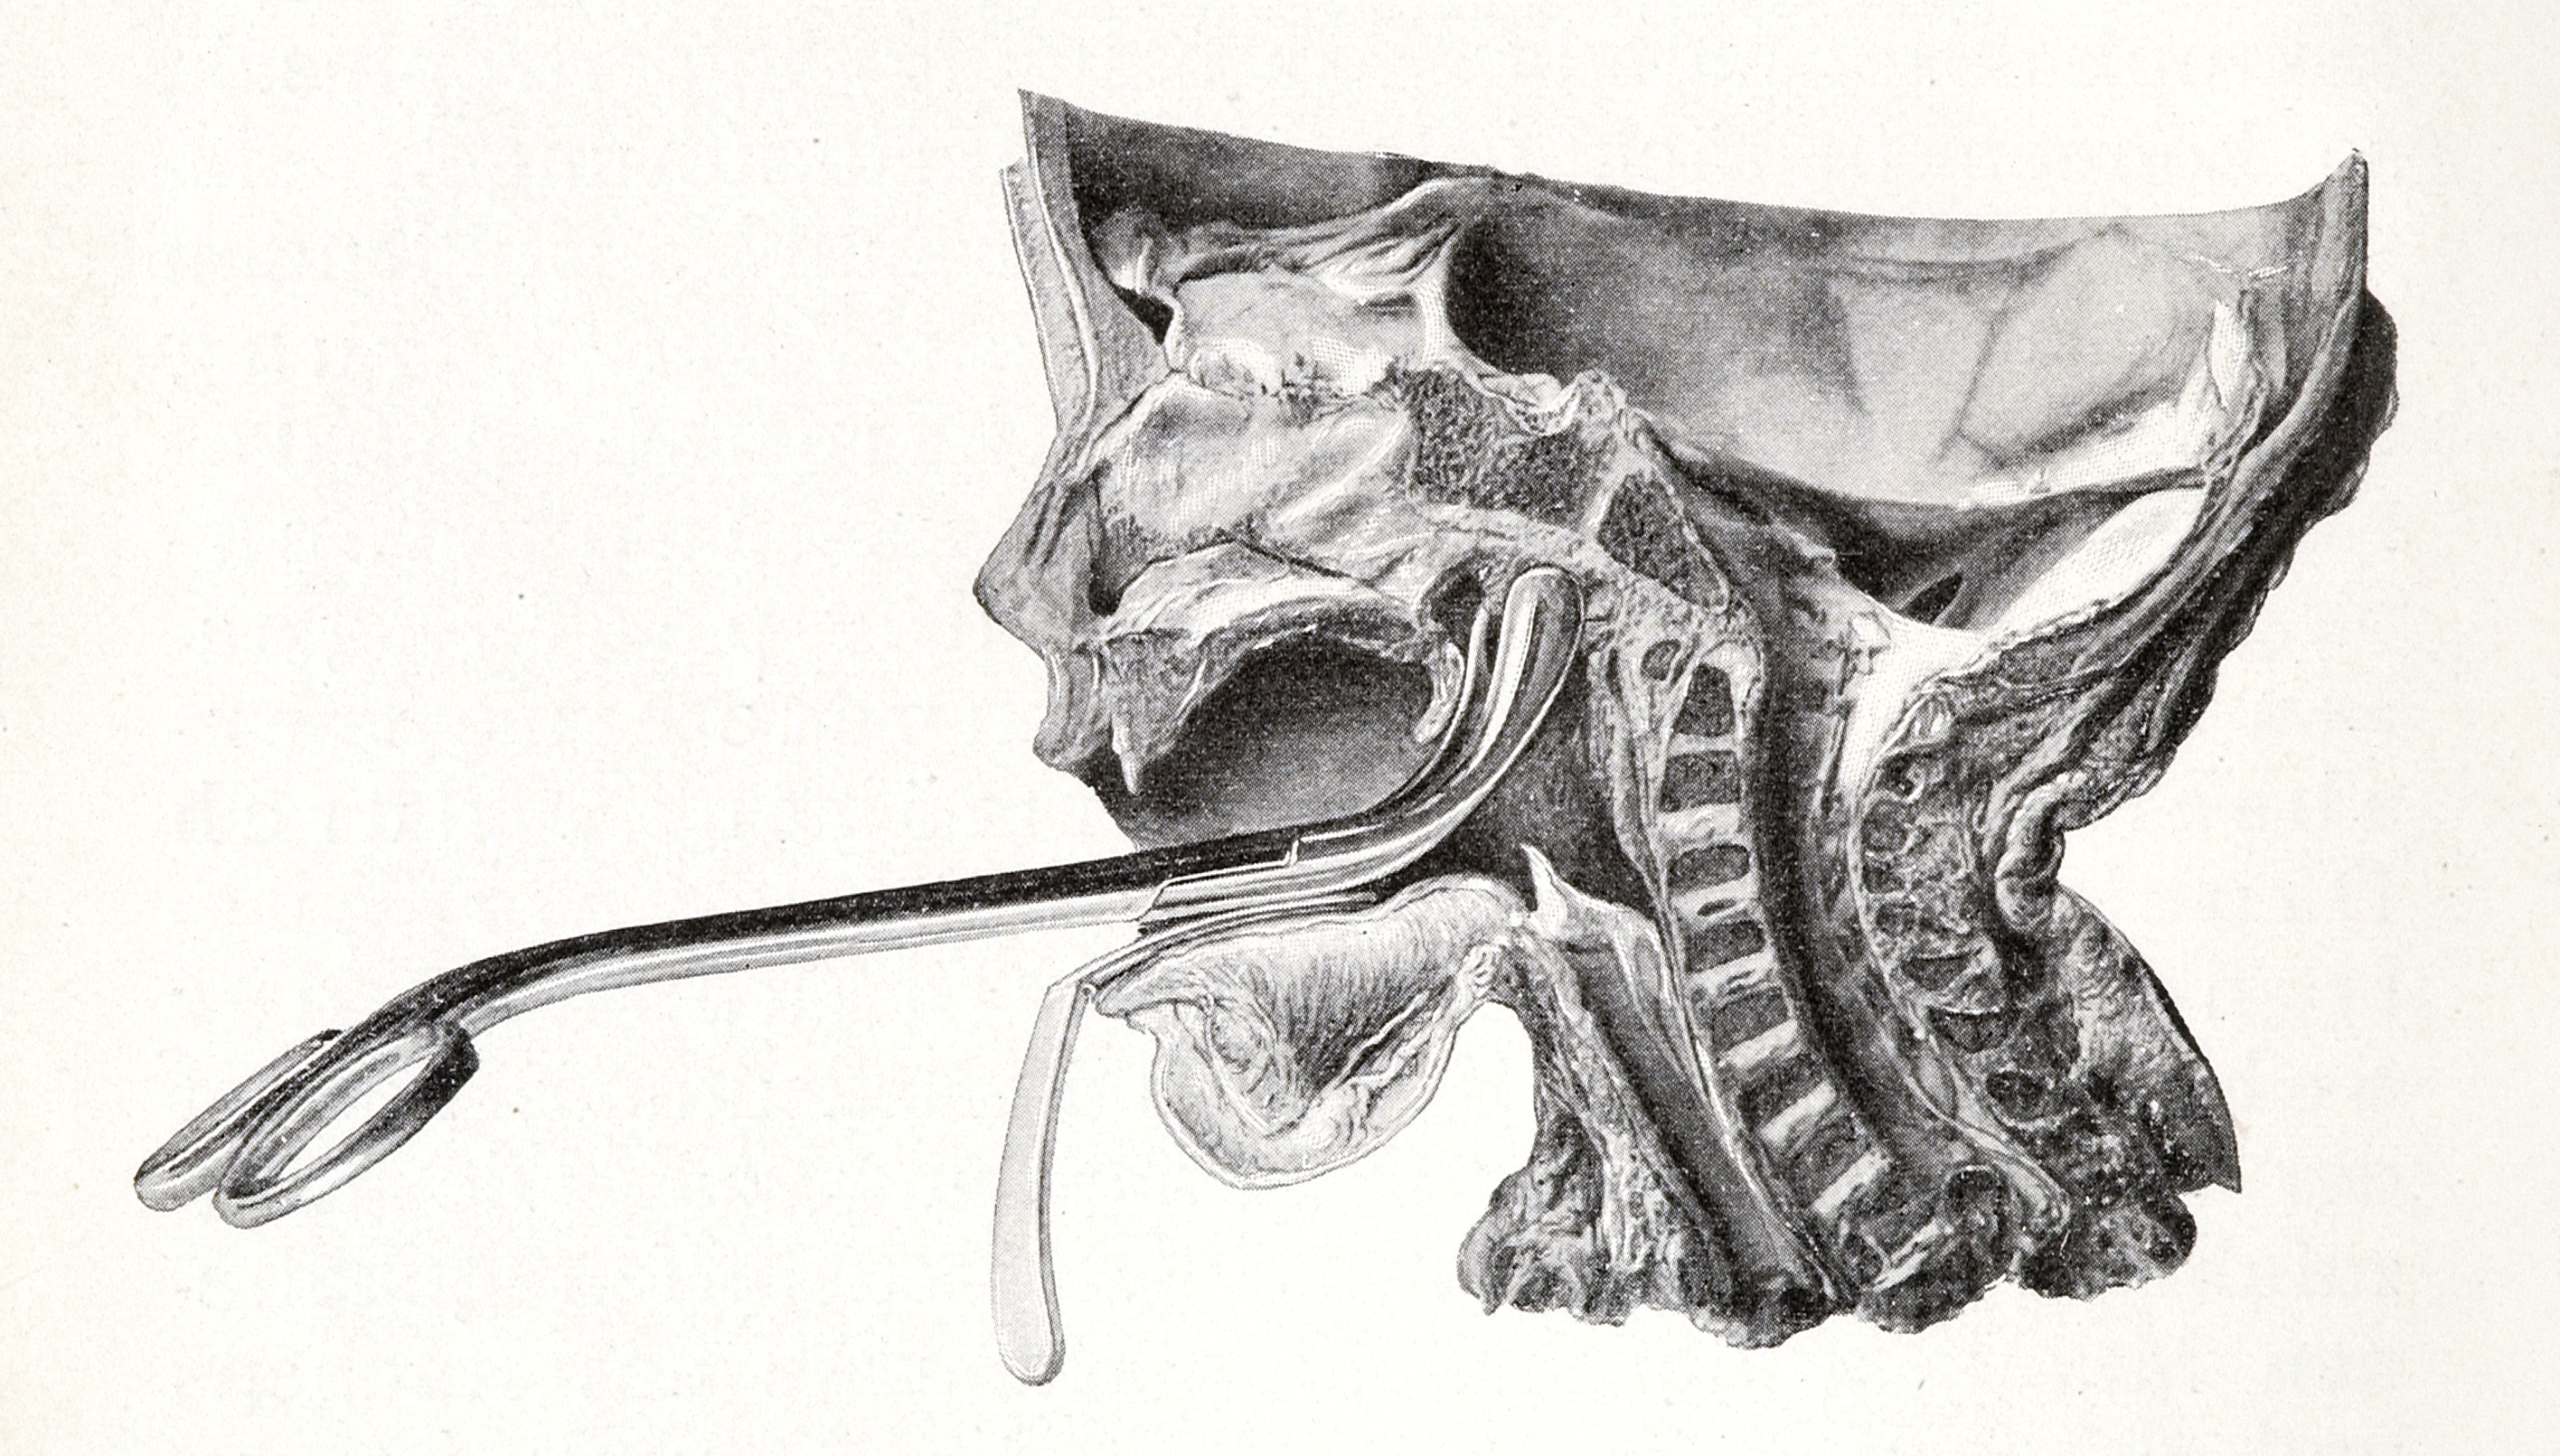
Adenotomis mit Schech'scher Loffelzange Wellcome Images, monochrome black-and-white photograph
Specialty: medical-devices
Image credit: "Adenotomis mit Schech'scher Loffelzange Wellcome L0033918", wikimedia:Medical equipment via Wikimedia Commons, licensed cc-by-4.0. Source: https://upload.wikimedia.org/wikipedia/commons/6/6a/Adenotomis_mit_Schech%27scher_Loffelzange_Wellcome_L0033918.jpg